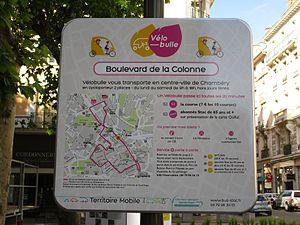
L’arrêt de Vélobulle Boulevard de la Colonne — à Chambéry, France — le 21 mai 2017.
Synchro Bus, anciennement Stac, est une marque déposée appartenant à la communauté d’agglomération du Grand Chambéry, qui désigne sous ce nom son service de transport en commun. Ce dernier dessert les 38 communes de Grand Chambéry ainsi que les communes du Bourget-du-Lac et de Voglans, rattachées à la communauté d’agglomération Grand Lac, à l'aide d'un réseau composé de 19 lignes régulières, d’un service de transport à la demande et de transport scolaire, et d’une ligne de vélotaxis, appelée Vélobulle, reliant les quatre arrêts de correspondance situés dans le centre-ville de Chambéry.